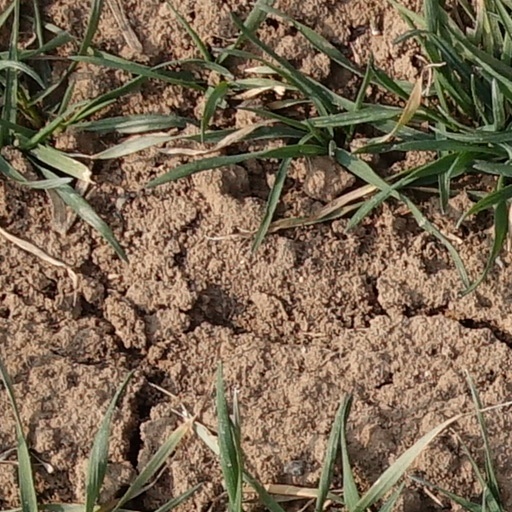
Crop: wheat